D.M.G. Grupo Holding S.A.

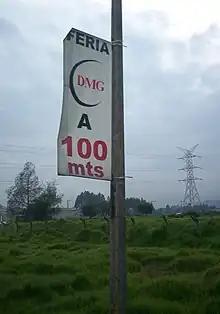
Notice D.M.G. in the vicinity of the fair of Autopista Norte

D.M.G. Grupo Holding S.A better known by its acronym DMG is a controversial Colombian company, intervened and disbanded since November 18, 2008 by the Colombian government, under the suspicion of money laundering and illegal money catchment by using the Ponzi scheme.